Activated charcoal cleanse

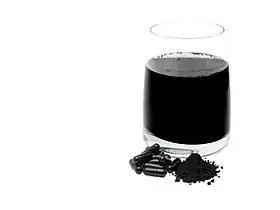
Activated charcoal shown in various forms

Activated charcoal cleanses, also known as charcoal detoxes, are a pseudoscientific use of a proven medical intervention for poisoning, activated charcoal. Activated charcoal is available in powder, tablet, and liquid form. Its proponents claim the use of activated charcoal regularly will detoxify and cleanse the body as well as boost one's energy and brighten the skin. Such claims violate basic principles of chemistry and physiology. There is no medical evidence for any health benefits of cleanses or detoxes via activated charcoal or any other method. Charcoal, when ingested, will absorb vitamins and nutrients as well as prescription medications present in the gastrointestinal tract which can make it dangerous to use unless directed by a medical doctor.